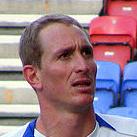
Age: 28